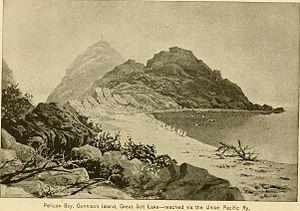
L'île Gunnison, ou Gunnison Island, est une île du Grand Lac Salé dans le comté de Box Elder en Utah.